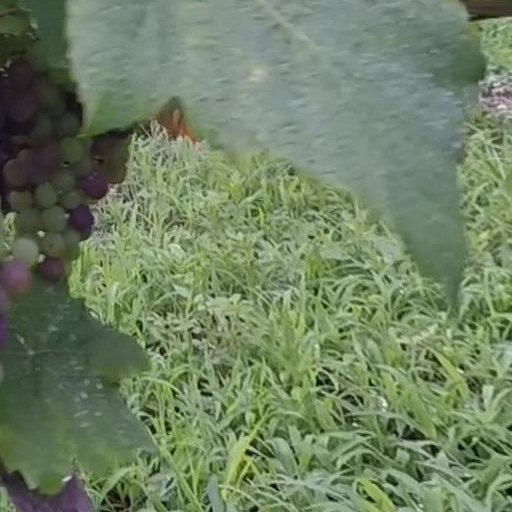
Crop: grape